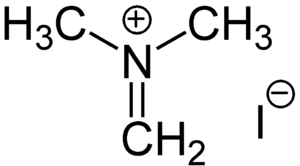
Le sel d'Eschenmoser ou iodure de diméthylméthylénammonium est un composé de la famille des sels d'iminium. C'est un agent de diméthylaminométhylation fort, utilisé pour préparer des dérivés de type RCH₂N(CH₃)₂.